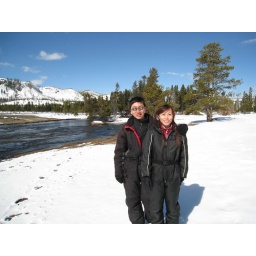
we saw trouts swimming in the lake. cross the bridge to see boiling hot pots and geyser